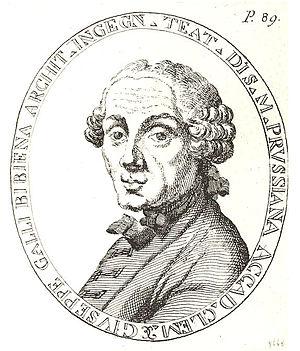
L'arbre généalogique ci-dessous reconstitue la lignée des Galli da Bibiena ou Galli da Bibbiena, célèbre famille de peintres italiens des XVIIᵉ et XVIIIᵉ siècles, originaire de la ville de Bibbiena, commune italienne de la province d'Arezzo.